Julius Baer

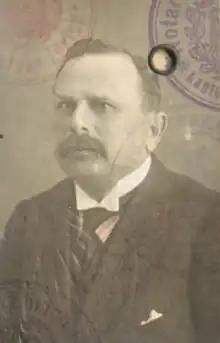
Swiss passport photo of Julius Baer issued in 1920

Julius Baer (né Isaac Baer; born 2 January 1857 – 9 March 1922) was a German-born Swiss banker, businessman and philanthropist. Baer was the founder and namesake of Julius Baer Group, and the patriarch of the Baer family.